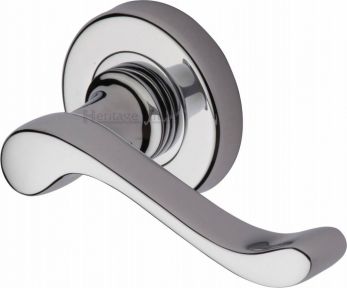
Label: scroll